ZiU-9

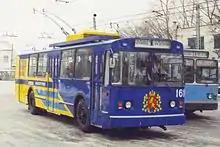
VMZ-170 trolleybus in Vladimir, Russia

Many factories in modern Russia or Belarus developed their unlicensed or semi-licensed copies of the ZiU-9 design. They may have different designations and trademarks, but in the colloquial language all of them are referred to as "ZiU-9 clones".